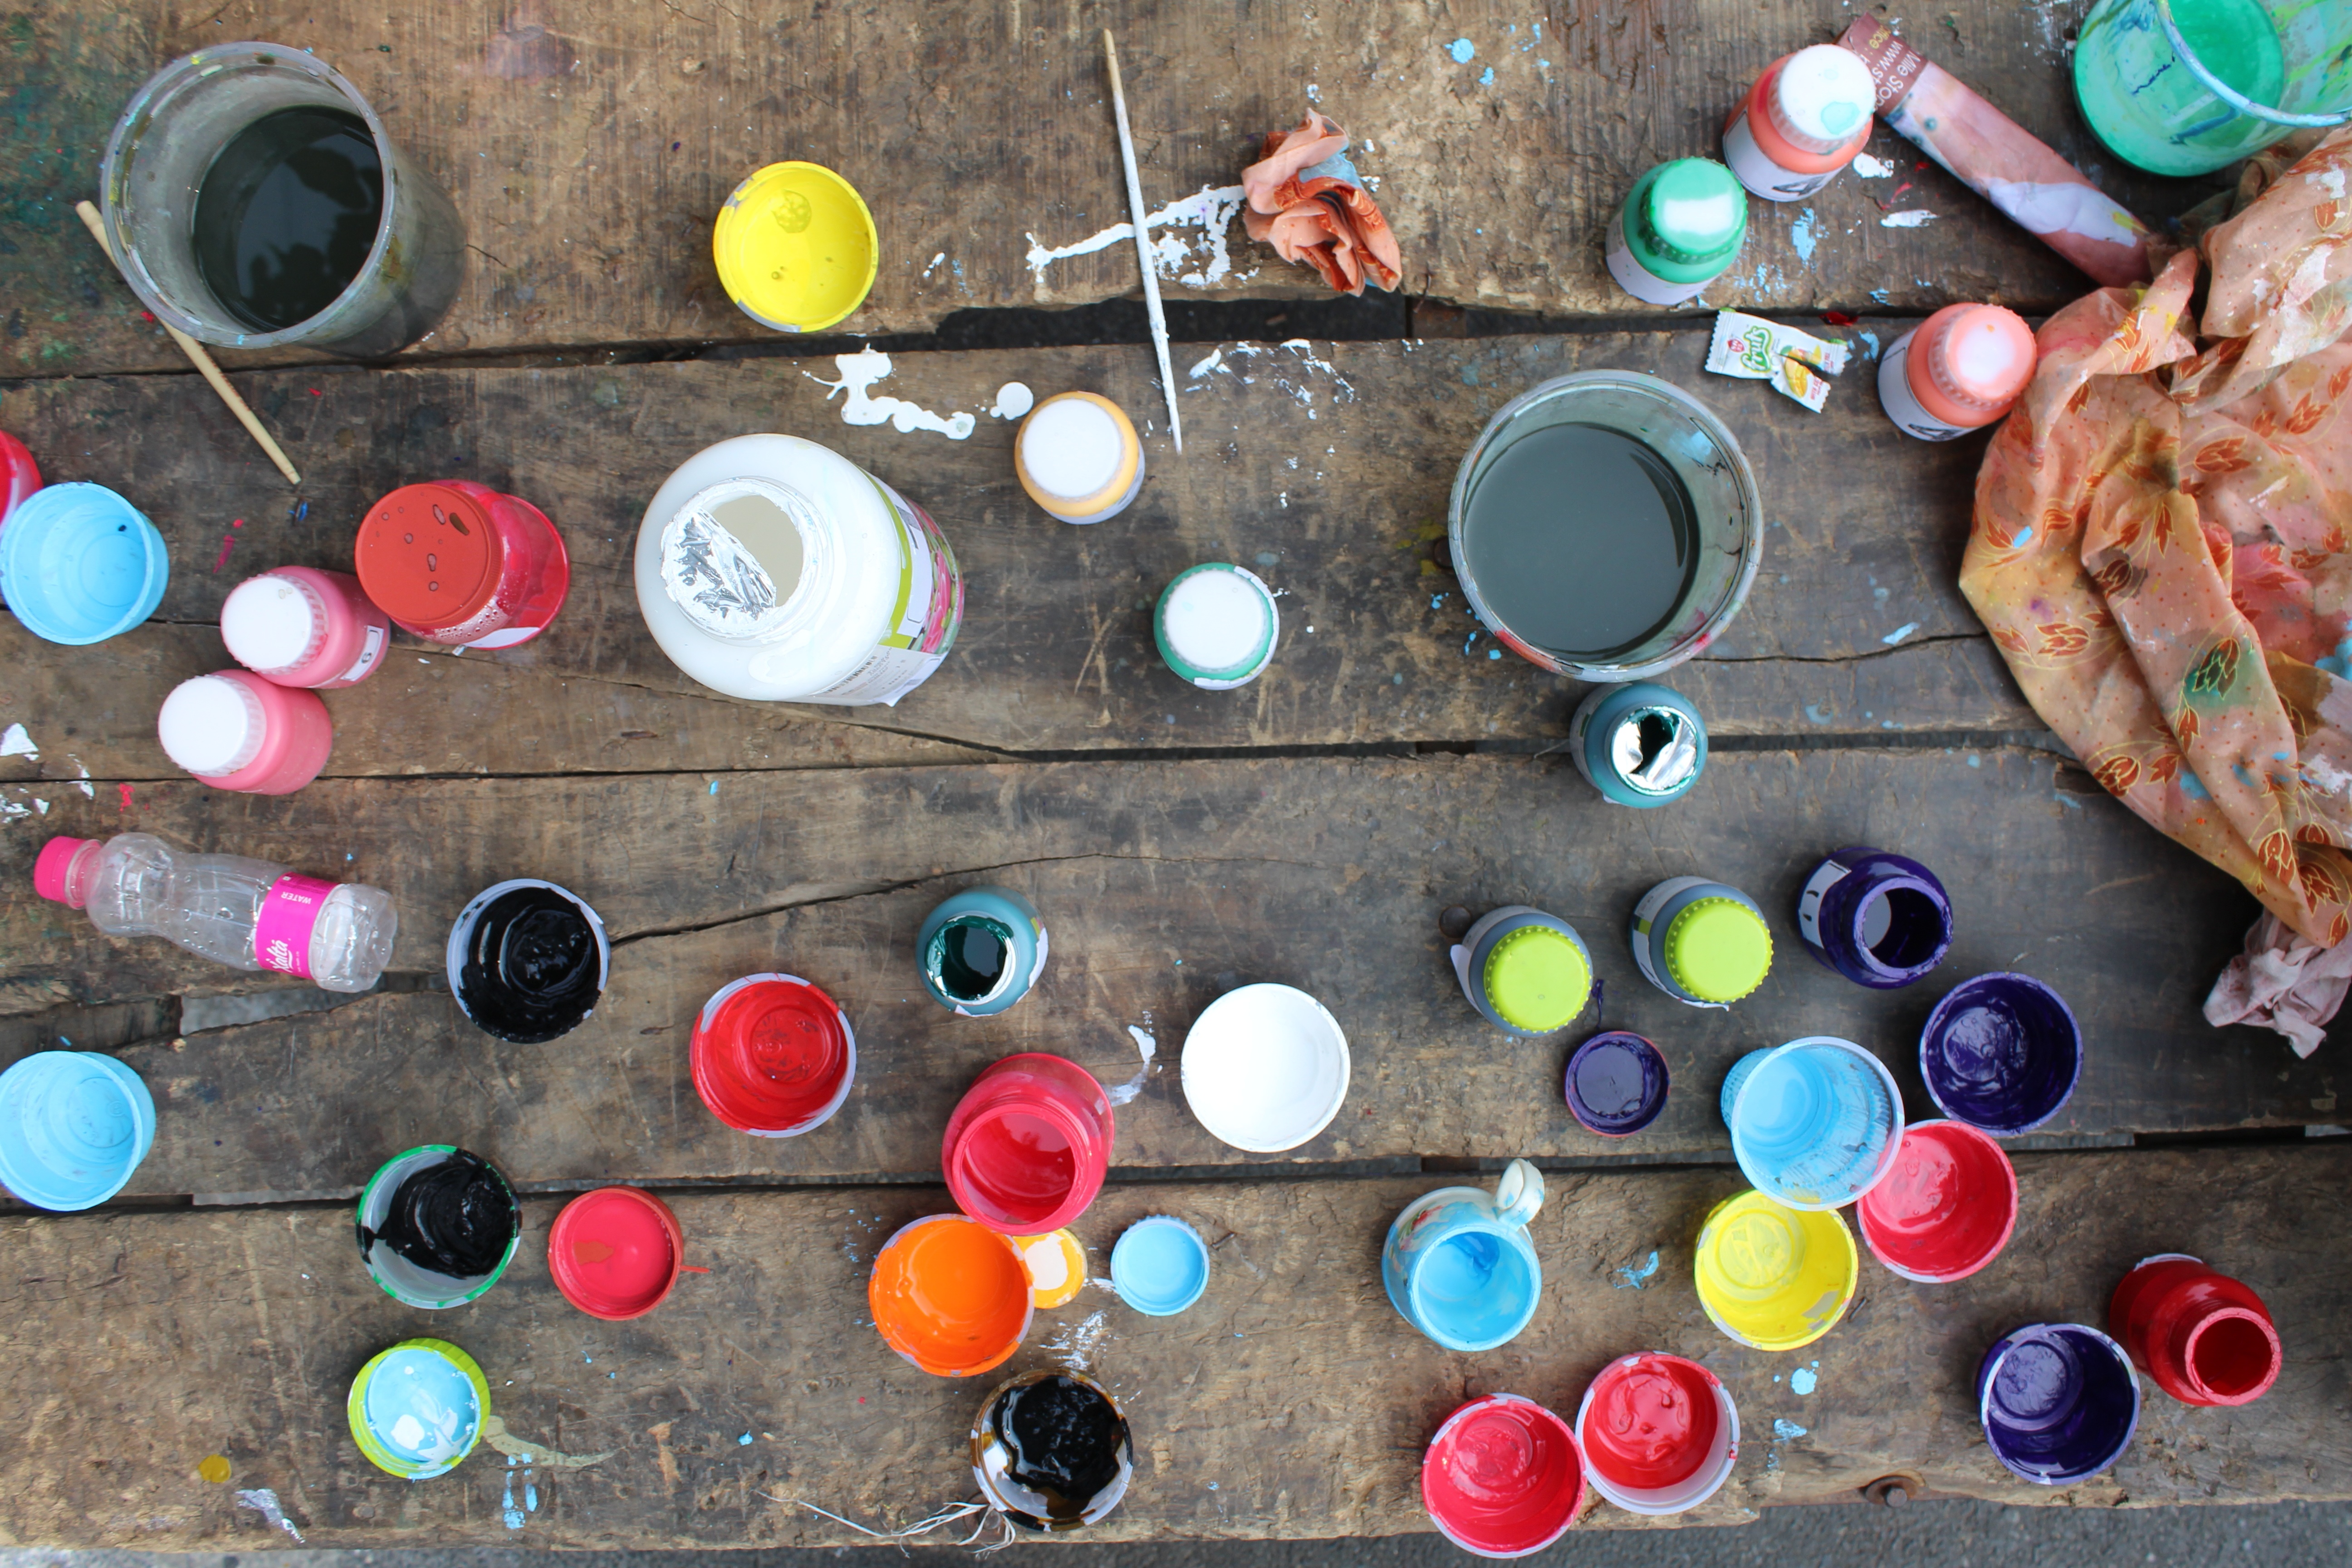
color, play, art, painting, material, glass